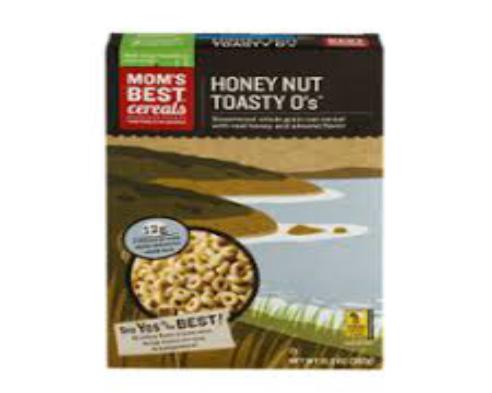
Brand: Honey Nut Toasty O's
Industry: Food